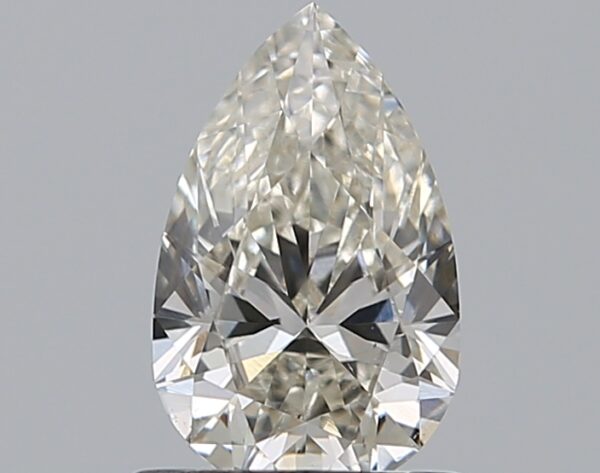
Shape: pear
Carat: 0.75
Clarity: VS2
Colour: I
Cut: EX
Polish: EX
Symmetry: EX
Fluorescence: ST
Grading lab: GIA
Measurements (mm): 7.96 x 4.95 x 3.12